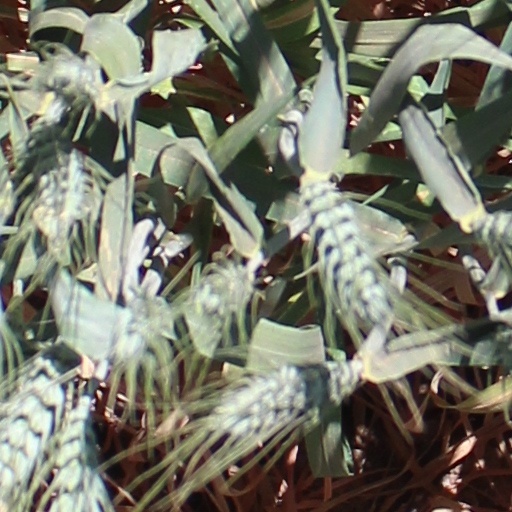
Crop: wheat